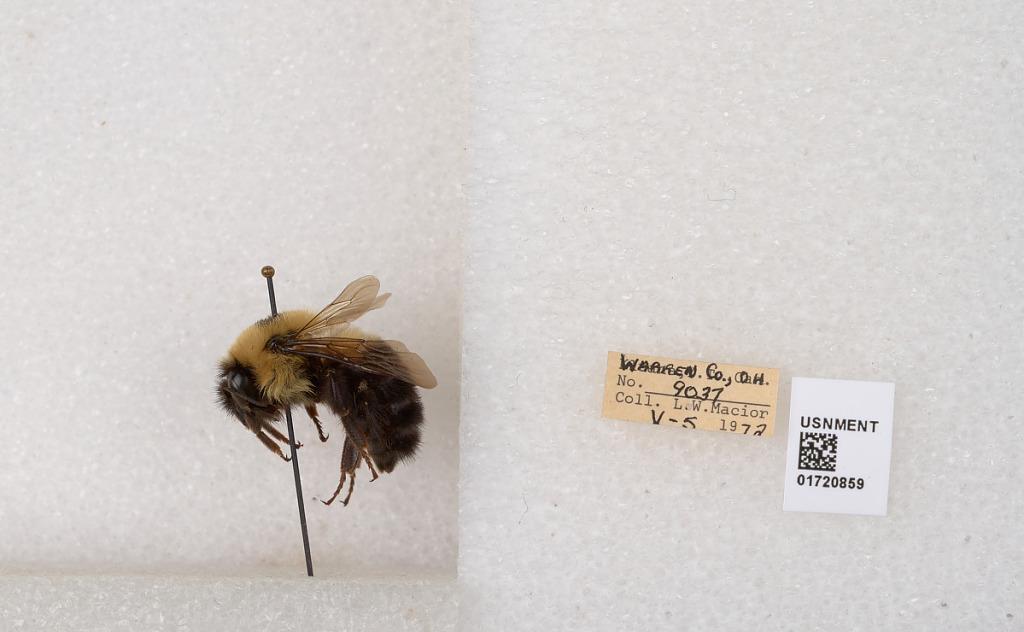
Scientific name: Bombus bimaculatus Cresson
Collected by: L. Macior
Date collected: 1972-5-5
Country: United States
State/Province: Ohio
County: Warren
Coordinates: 39.4276, -84.1668